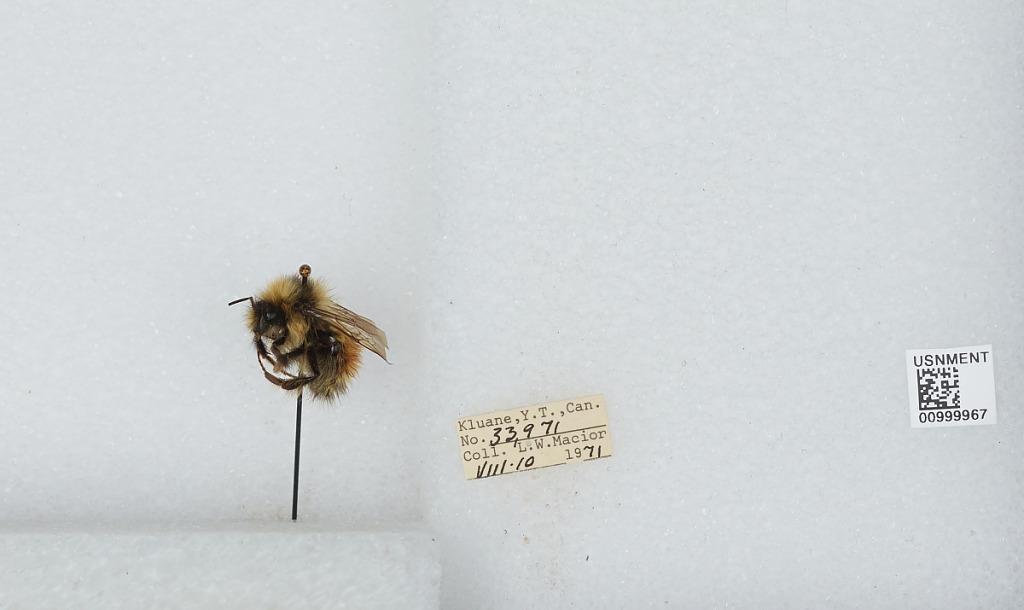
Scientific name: Bombus (Pyrobombus) melanopygus Nylander
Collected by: L. Macior
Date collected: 1971-8-10
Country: Canada
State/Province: Yukon Territory
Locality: Klaune
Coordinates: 60.7132, -139.474